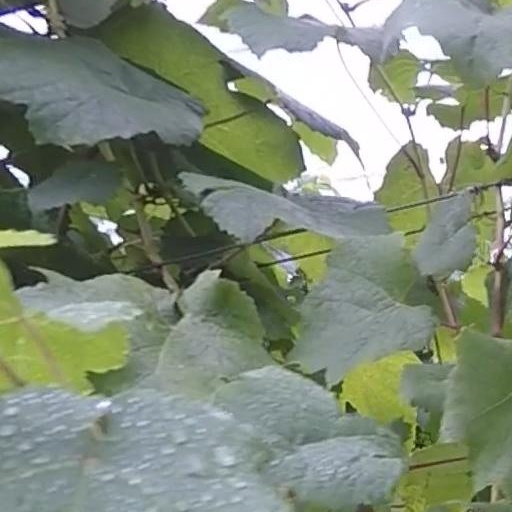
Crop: grape